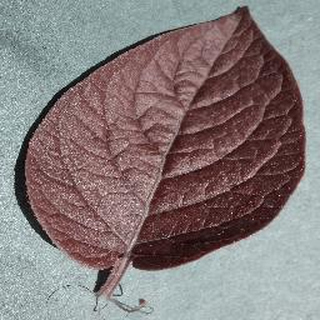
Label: healthy_potato